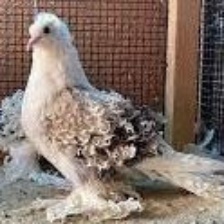
Species: FRILL BACK PIGEON
Scientific name: COLUMBA LIVIA DOMESTICA